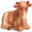
Label: cattle